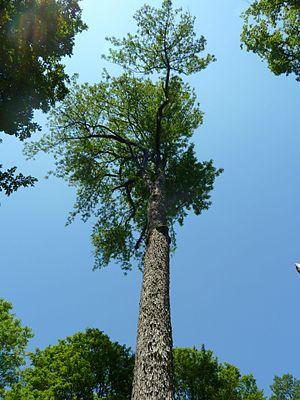
Commercy est une commune française située dans le département de la Meuse, dont elle est une des sous-préfectures.
Le Cormier ou Sorbier domestique est un arbre de la famille des Rosacées. Il donne des fruits appelés « cormes » ressemblant à des petites poires, d'où leur surnom de poirillons.